Grif Skerry

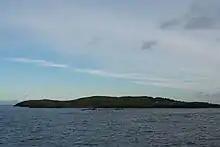
Grif Skerry, viewed from the west

Grif Skerry is an islet to the east of Whalsay in the Shetland Islands. Its name comes from the Norse or Norn for "deep sea skerry".